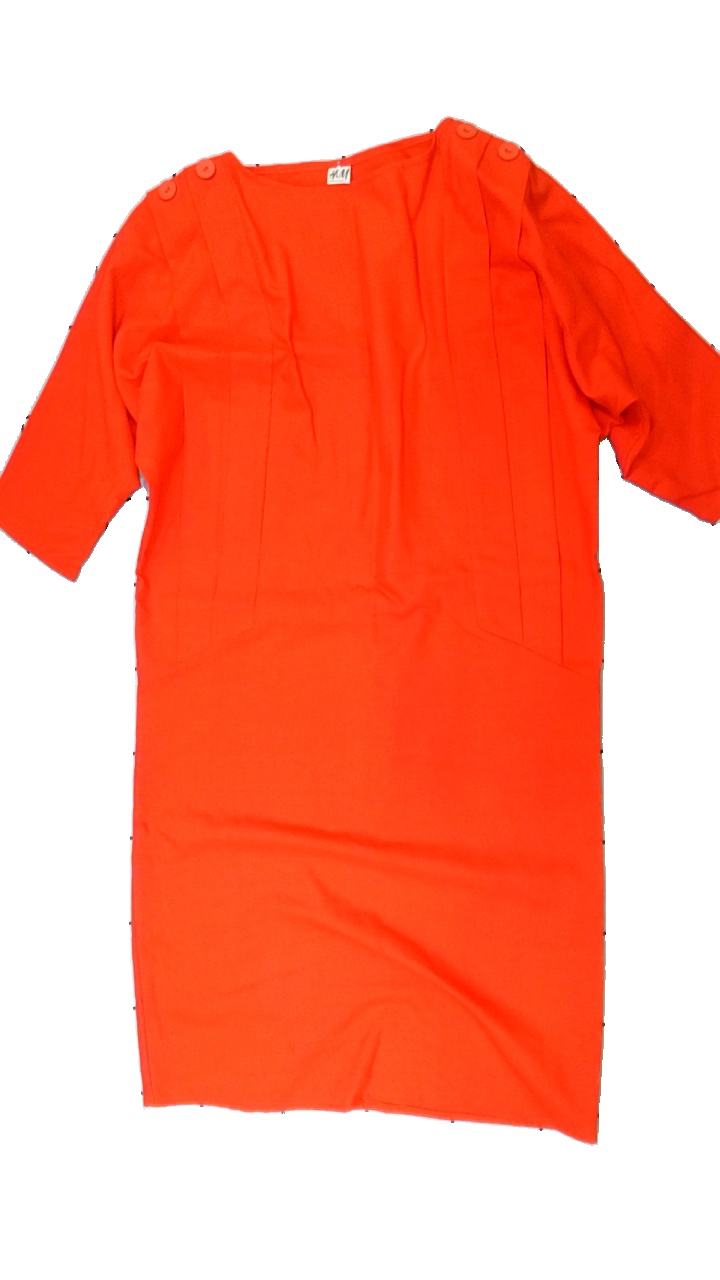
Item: Dress (Ladies)
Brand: H&m
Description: röd klänning med knappar på axlarna, någon lite fläck fram.
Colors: Red
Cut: Regular
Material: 58% polyester 42% cotton
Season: All
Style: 80s
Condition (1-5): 3
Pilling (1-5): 5
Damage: fläck
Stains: Minor
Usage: Reuse
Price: <50